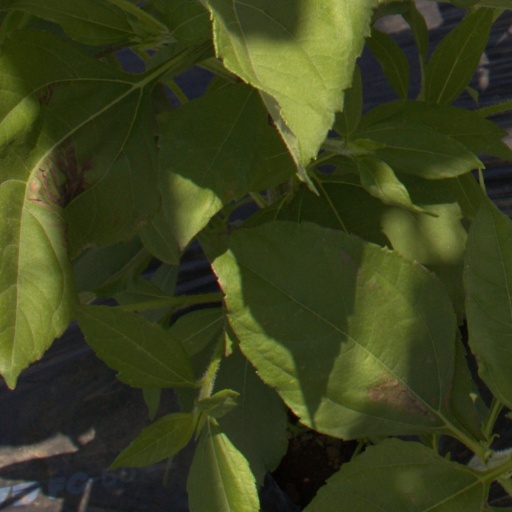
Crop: Jerusalem artichoke